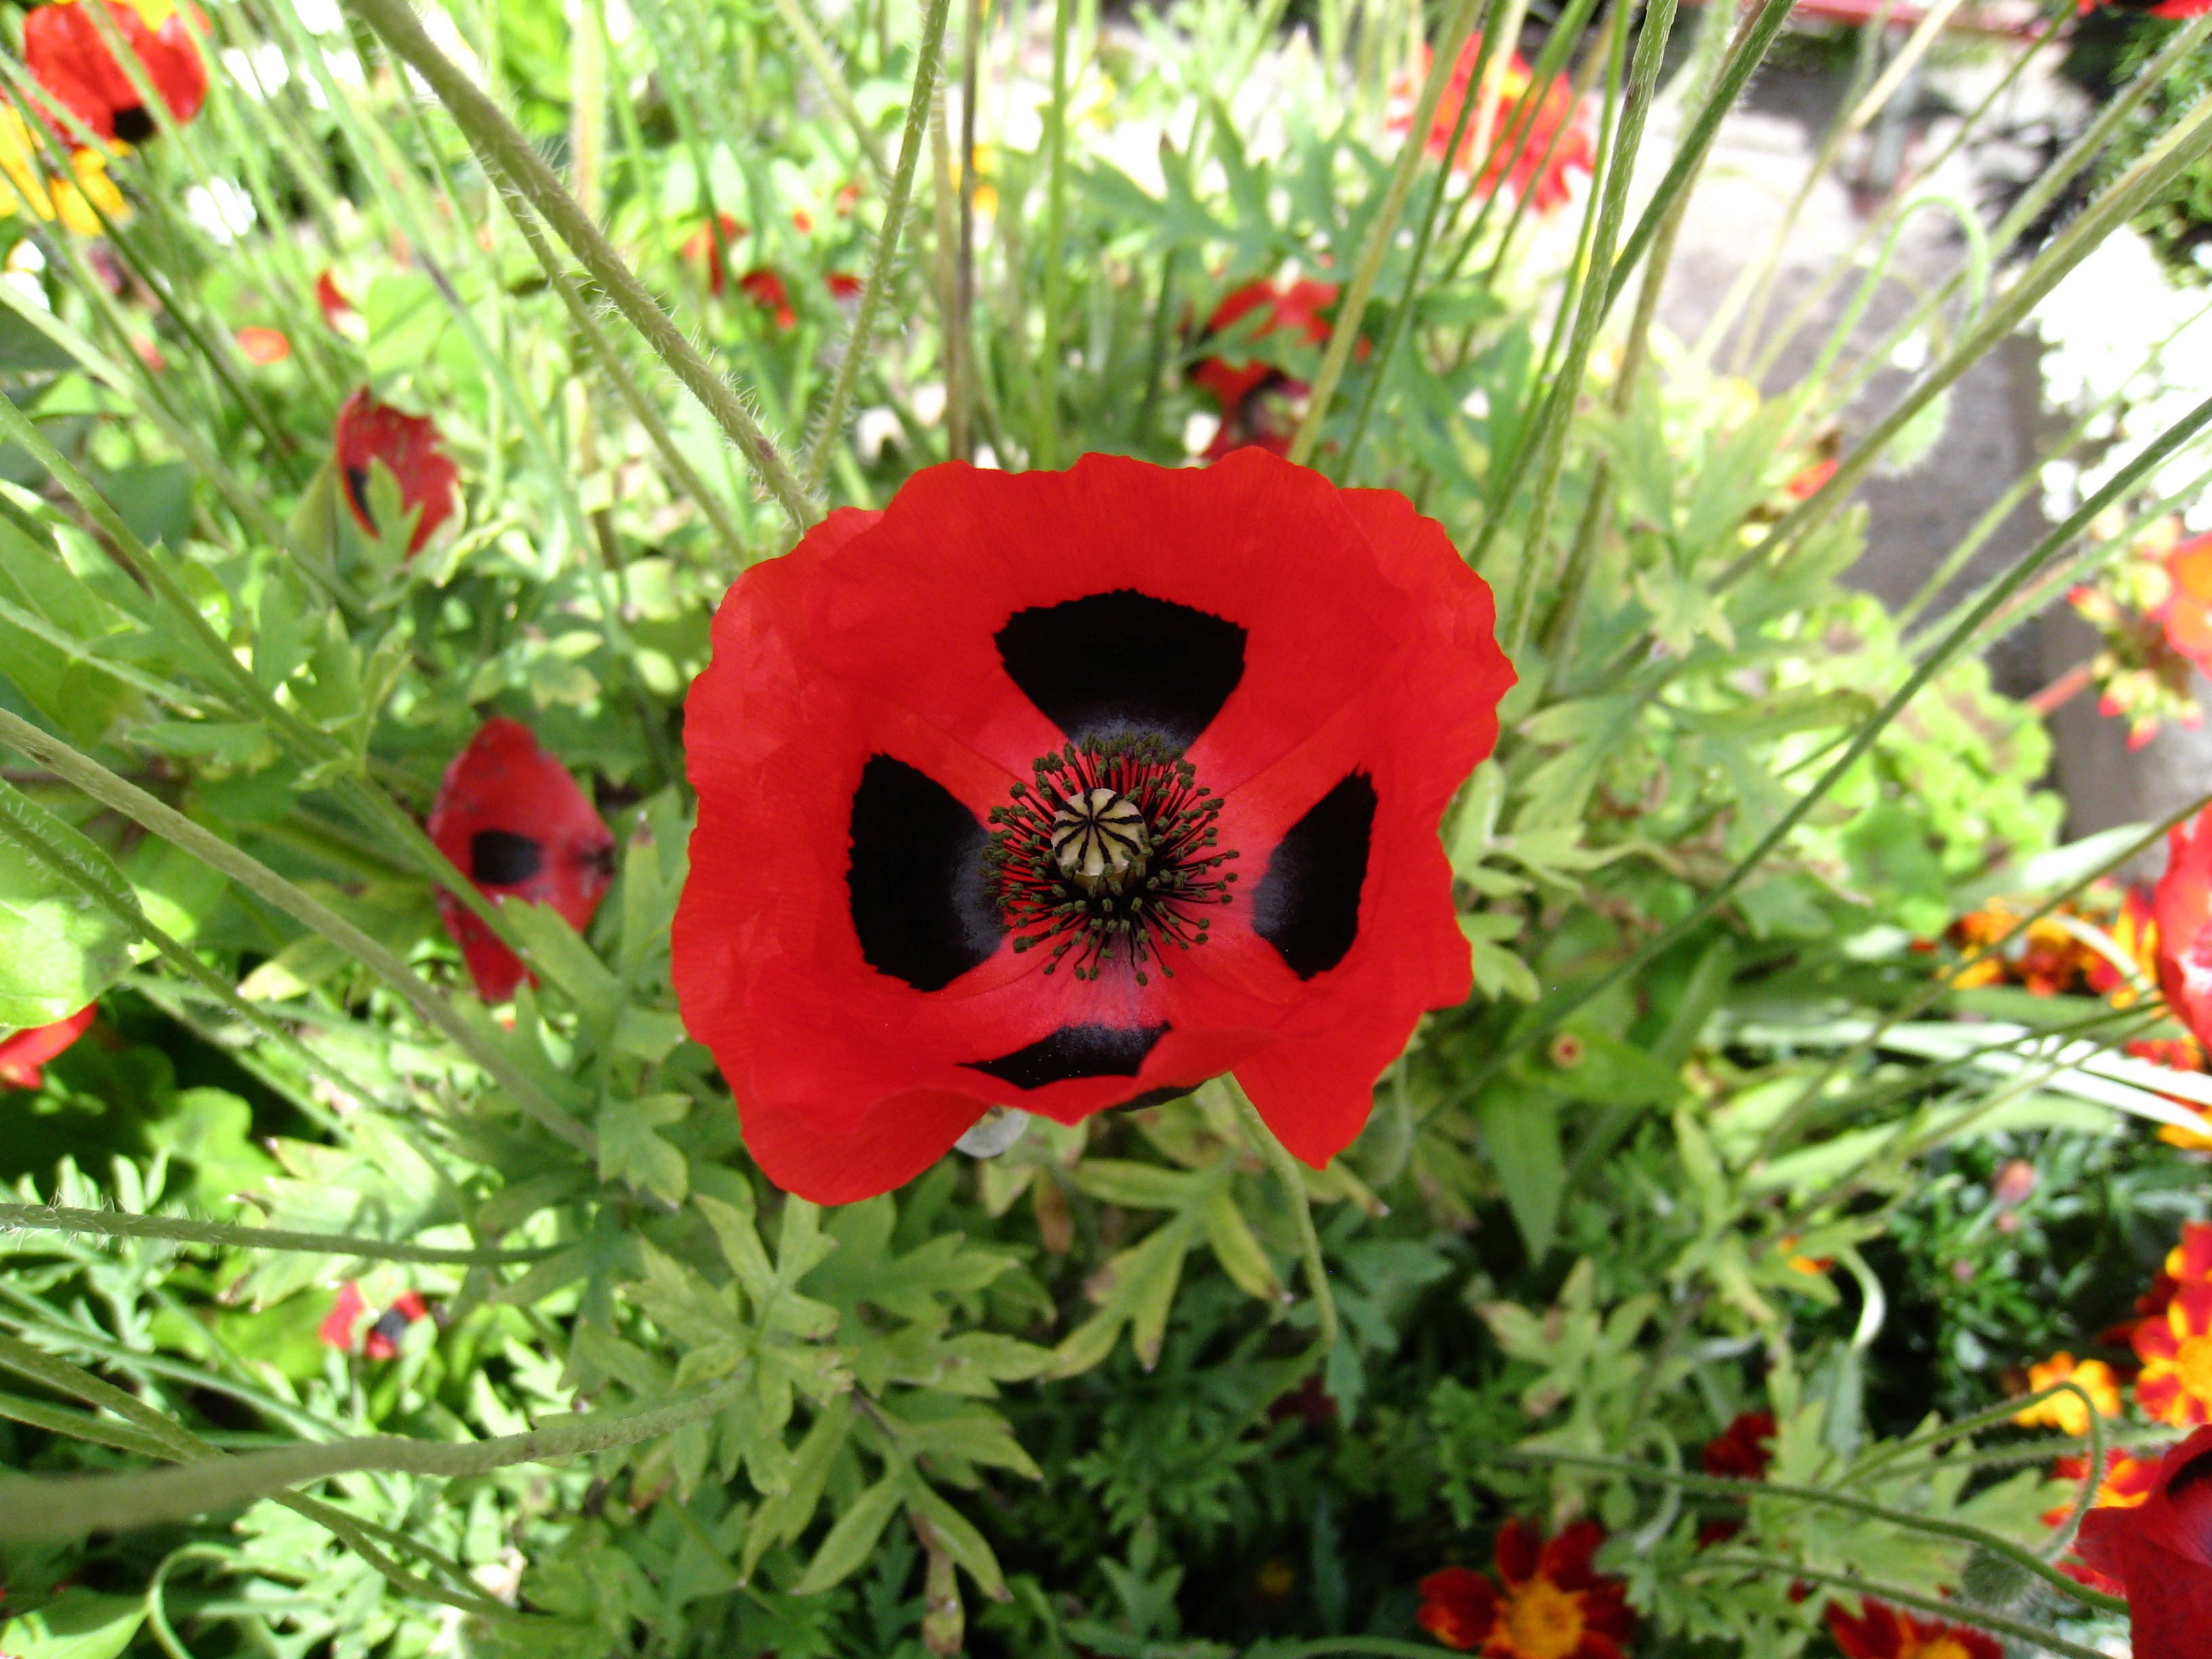
plant, sunshine, flower, summer, foliage, green, red, botany, black, garden, flora, wildflower, poppy, coquelicot, flowering plant, annual plant, land plant, poppy family